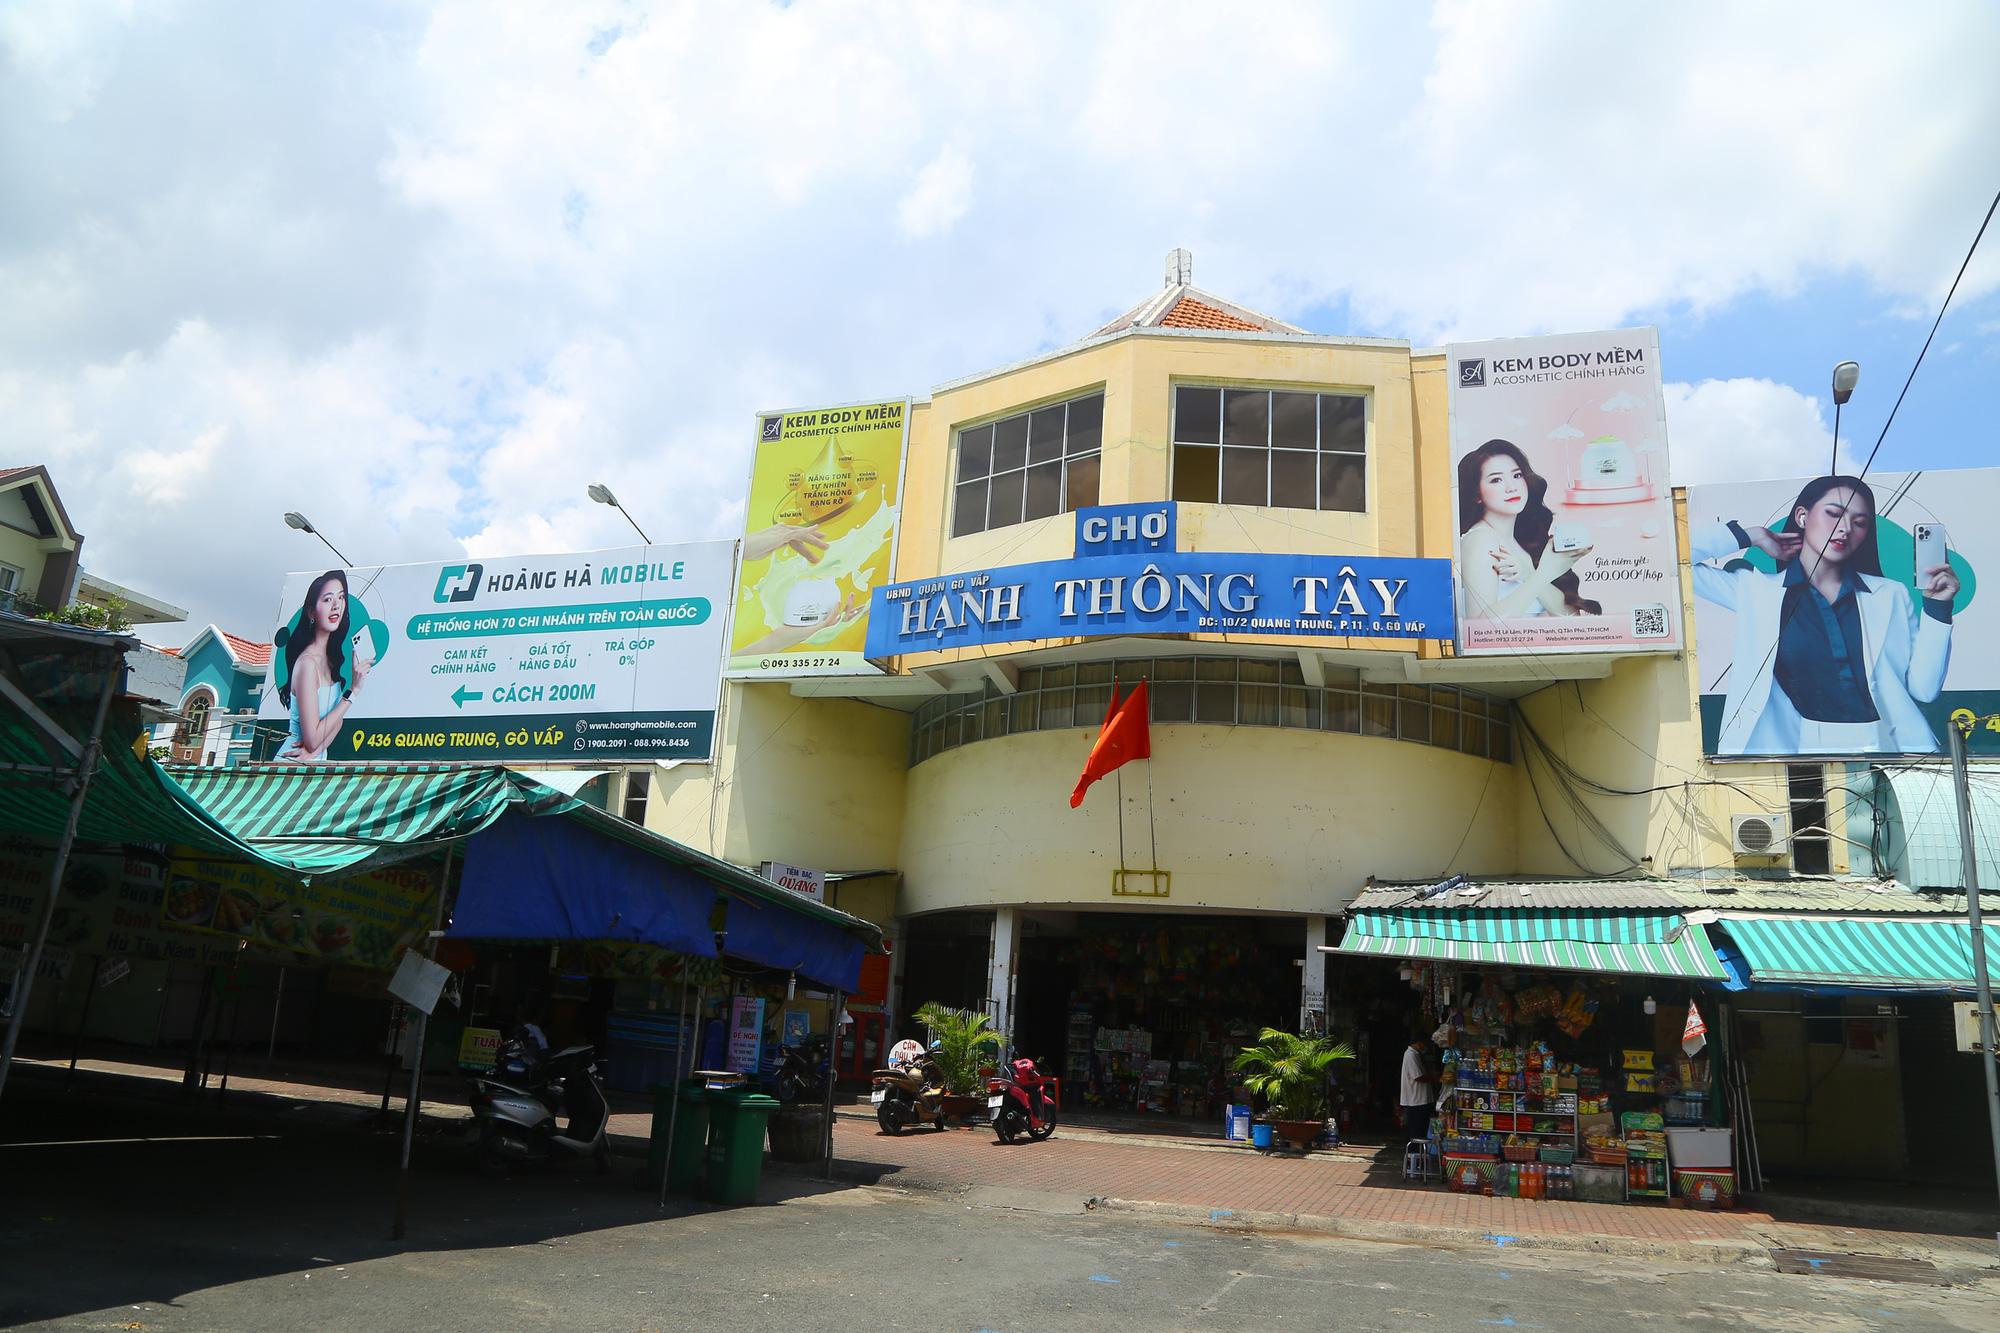
đây là khung cảnh xuất hiện ở trước một khu chợ